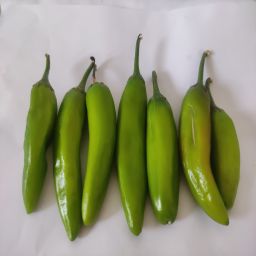
Crop: New Mexico Green Chile
Quality: Unripe